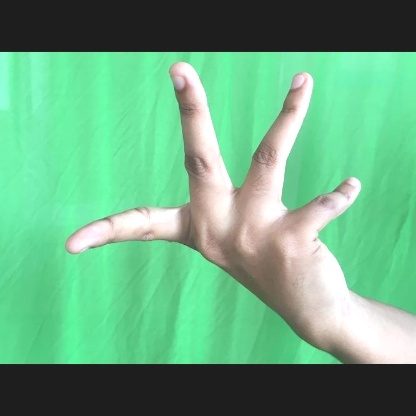
Mudra: Alapadmam